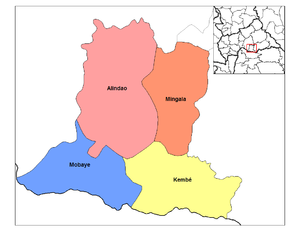
Les préfectures de République centrafricaine sont divisées en 72 sous-préfectures listées ci-dessous par préfectures. Les sous-préfectures étaient appelées cercles, subdivisions, et enfin districts.